Washakie

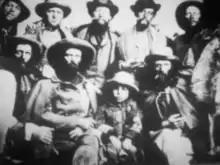
A picture of young "Reuben Van Ornum" seated in the middle: his uncle Zachias is to his left

Washakie's birth name was Pinaquanah ("Smells of Sugar"). He had other names before being called Washakie. When he was a teenager, he changed his name to Shoots the Buffalo Running. He was a high-stakes gambler, playing a game involving shaking small stones inside of a gourd rattle, rather like dice, so his friends renamed him Gourd Rattler.